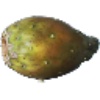
Label: cactus_fruit